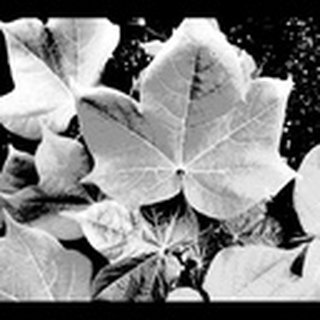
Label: healthy_cotton